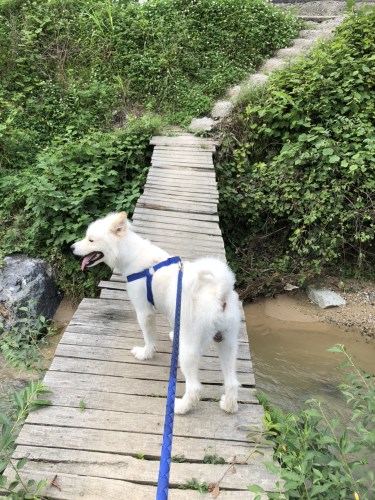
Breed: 2192-n000088-Samoyed